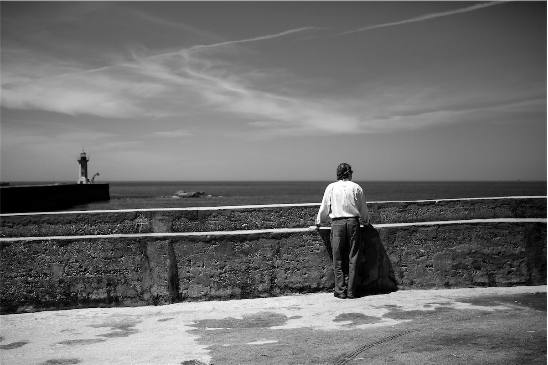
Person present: Yes